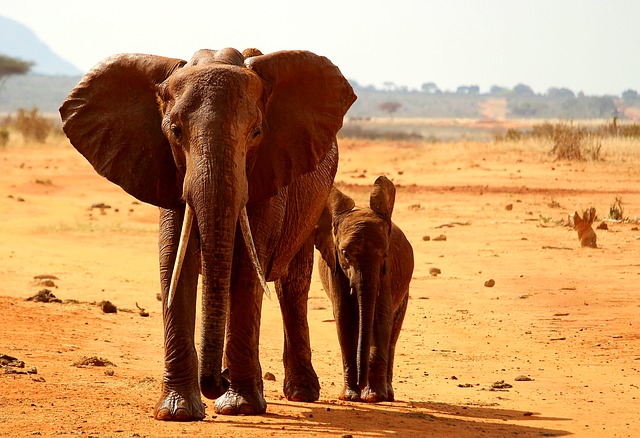
Label: elephant